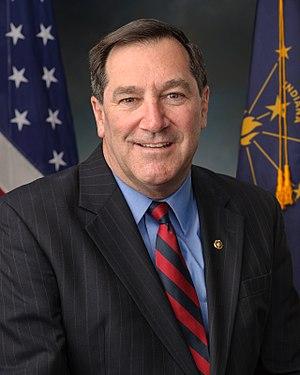
Joseph Simon Donnelly, Sr. dit Joe Donnelly, né le 29 septembre 1955 à New York, est un homme politique américain membre du Parti démocrate.